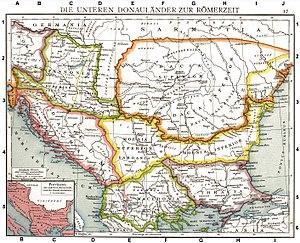
Provinces romaines d'Illyrie, de Macédoine, de Dacie, de Mésie, de Pannonie et de Thrace. Carte issue de l'Allgemeiner Historischer Handatlas de Gustav Droysen dirigé par Richard Andree, 1886.
La Thrace fut une province de l'Empire romain dont les frontières correspondaient, approximativement, à la Thrace géographique.
Le Yedisan est une province historique et une région naturelle d'Ukraine correspondant à l'extrémité occidentale de la steppe pontique.
La Via Militaris était une voie romaine des Balkans qui assurait une liaison entre l'Orient et l'Occident et fut à ce titre un des axes stratégiques essentiels de l'Empire romain. Elle a joué un rôle historique majeur pendant les croisades, à l'époque des incursions des Huns et de Avars, les migrations des Goths puis des Slaves, enfin sous l'Empire ottoman. Son tracé commençait à l'ouest de l'actuelle Istanbul, où elle bifurquait de la Via Egnatia en direction du nord-ouest, vers le Danube, appelé à l'époque, dans cette partie de son cours, Ister. La voie a été aménagée au Iᵉʳ siècle de notre ère, à l'époque de Néron.